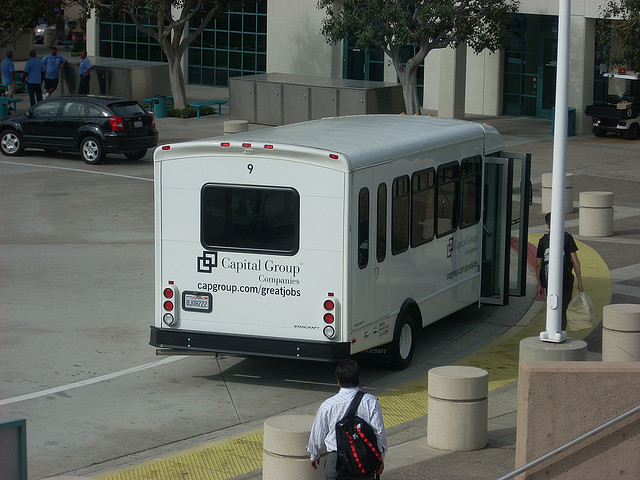
A CITY BUS IS ON THE SIDE CURB

A bus opens its doors as it stands next to a sidewalk.

A white bus parks at the side of a street.

A short white bus labeled Capital Group taking on passengers.

A public bus stopped to let people on and off.